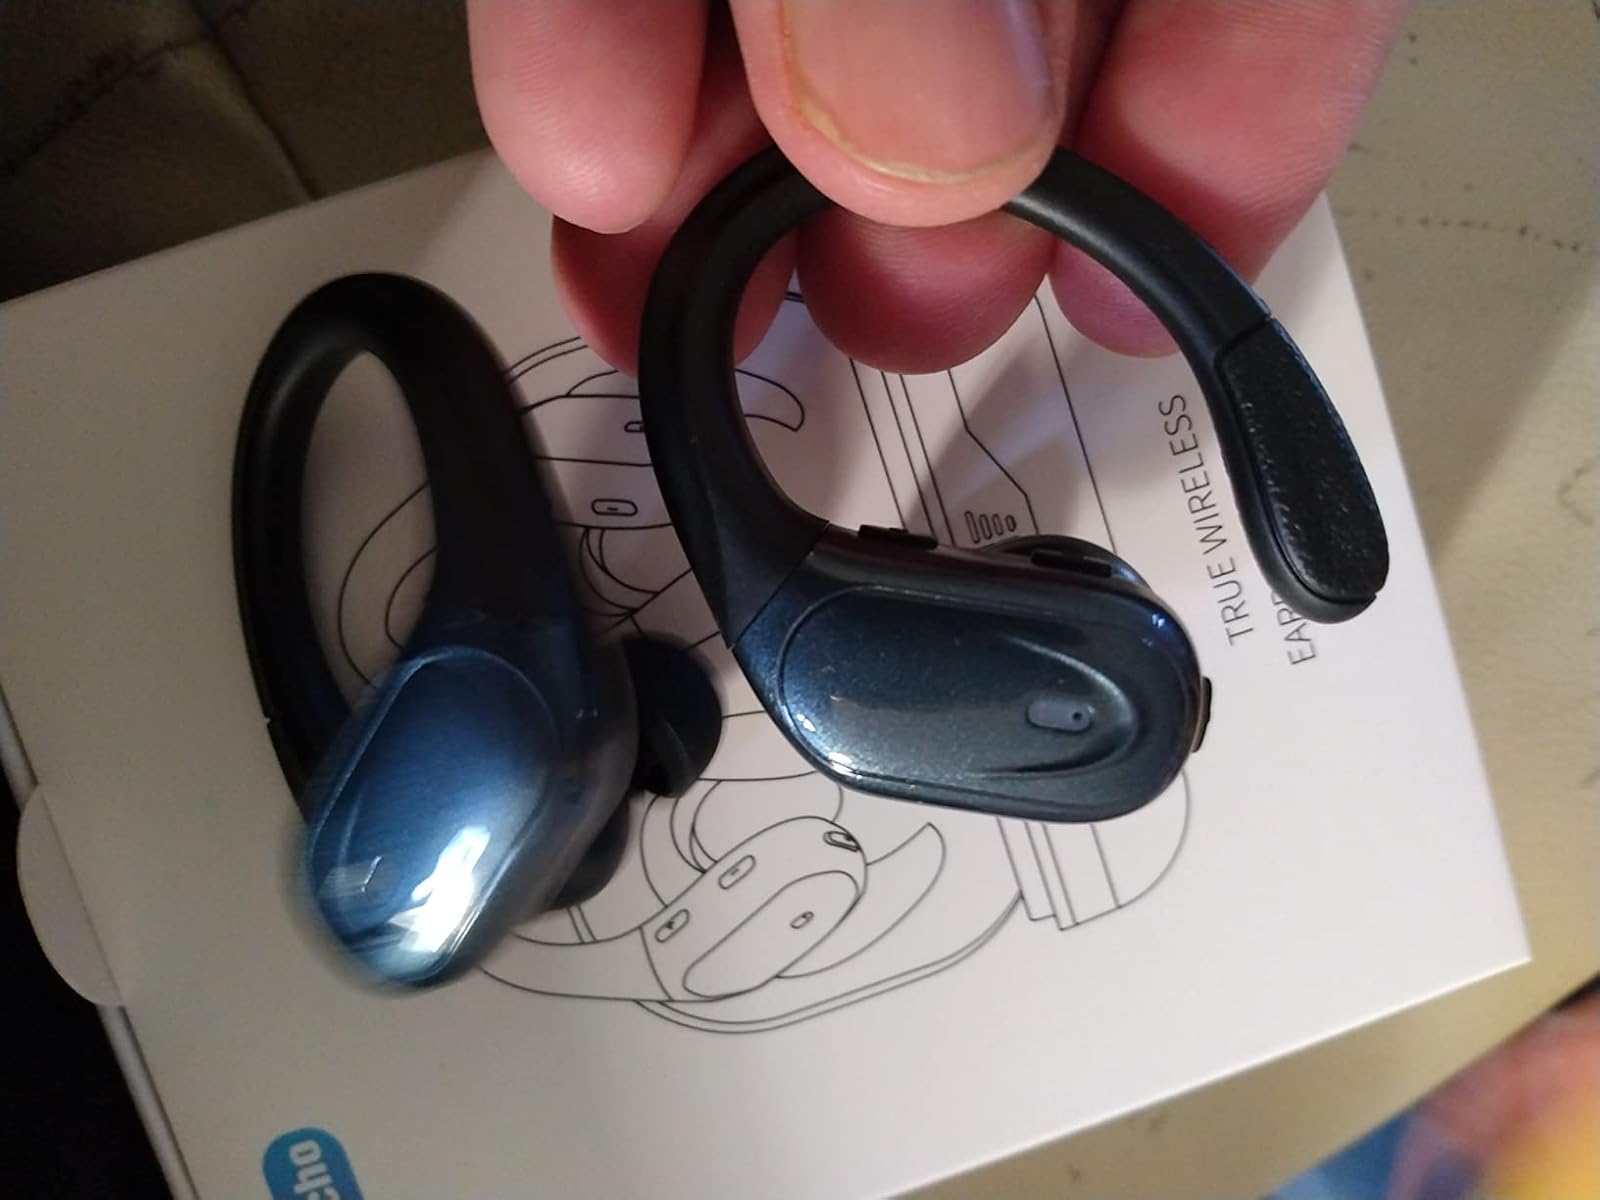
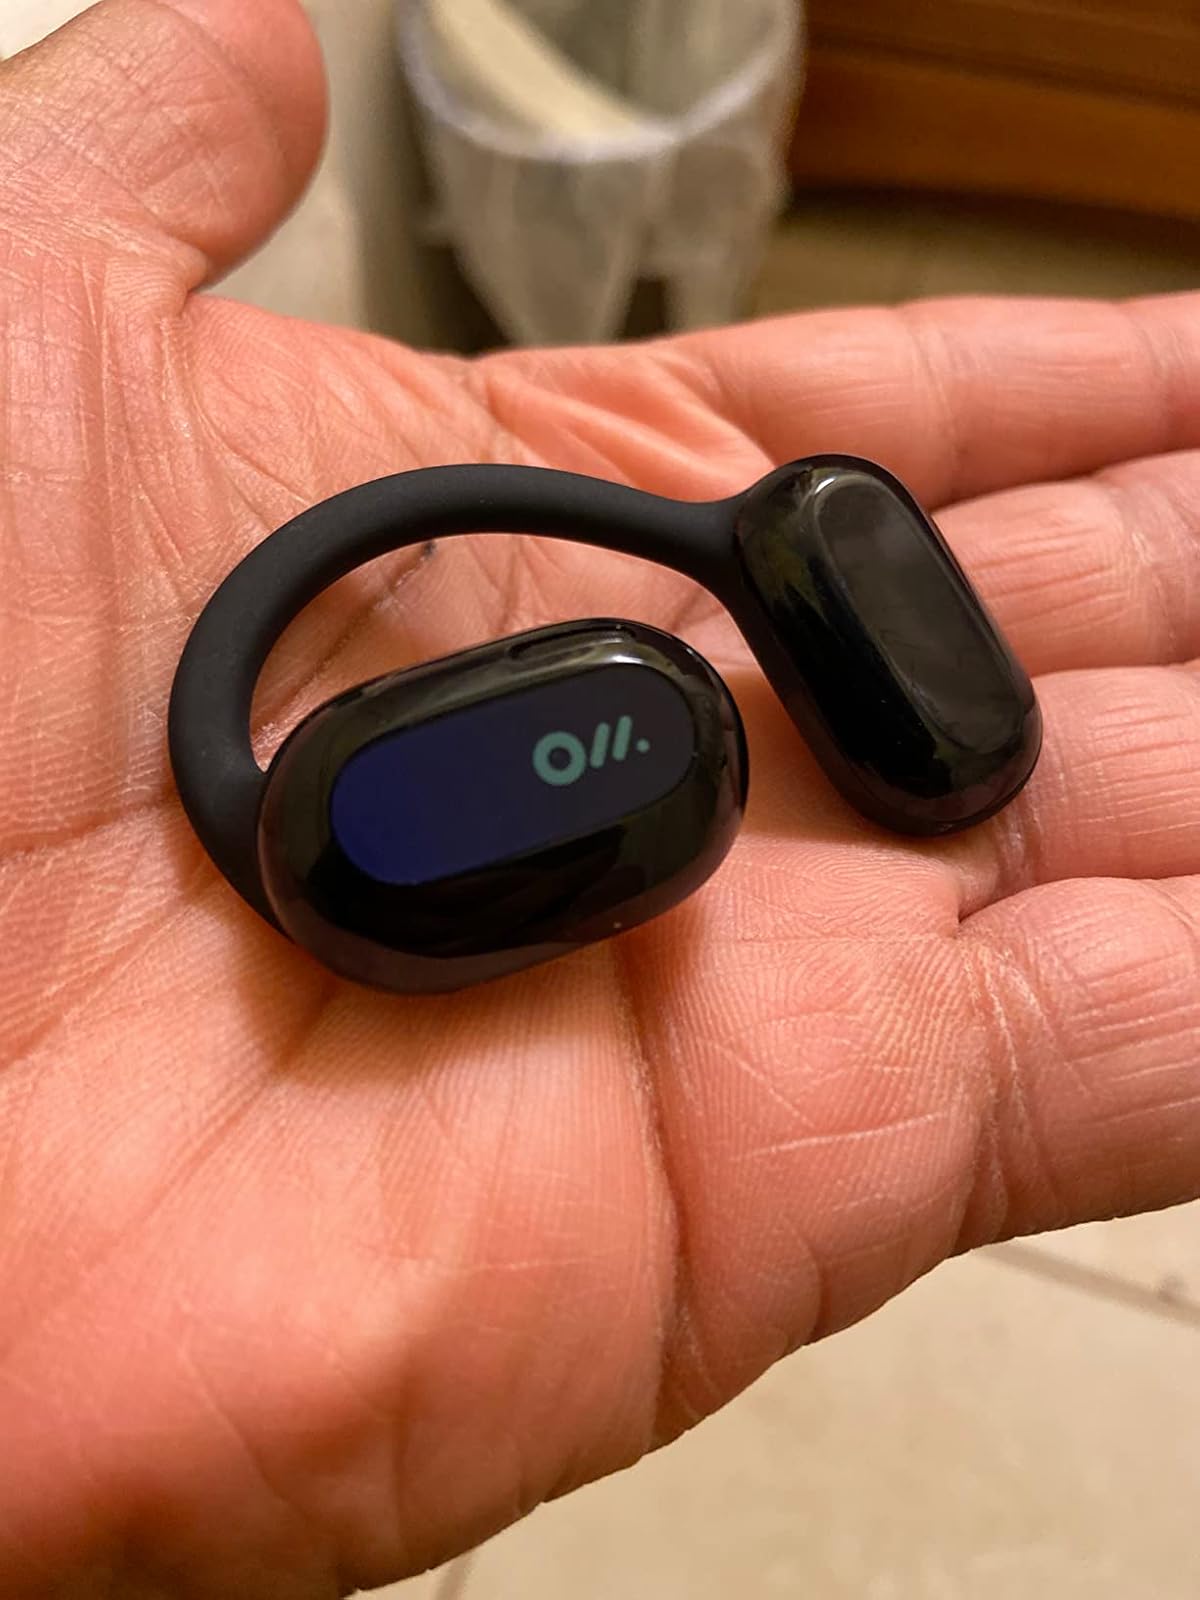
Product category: earbuds
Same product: no